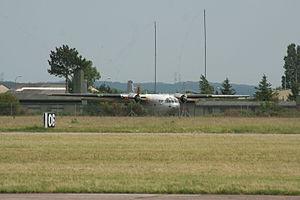
Ancien N2501 Gabriel sur la BA128
La base aérienne 128 Metz-Frescaty « Lieutenant-colonel Dagnaux » est une ancienne base militaire de l’armée de l’air française située au sud de Metz, sur les communes d'Augny et Marly, en activité de 1955 à juin 2012. Le lieu est renommé Plateau de Frescaty en 2015. Depuis juillet 2019, il sert de centre d'entraînement aux joueurs du FC Metz.